Hurricane Alex (2010)

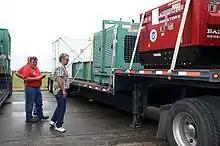
Trucks carrying emergency FEMA generators were dispatched in response to Alex.

In southern Texas, the feeder bands on the northern side of the hurricane began producing tropical-storm-force winds throughout Cameron, Willacy and Kenedy Counties starting on June 30. The highest reported sustained wind was of at the southeast tip of Port Isabel. The strongest gust occurred over the Queen Isabella Causeway, where a wind speed of was measured. Sustained winds of and gusts of were measured in Bayview.